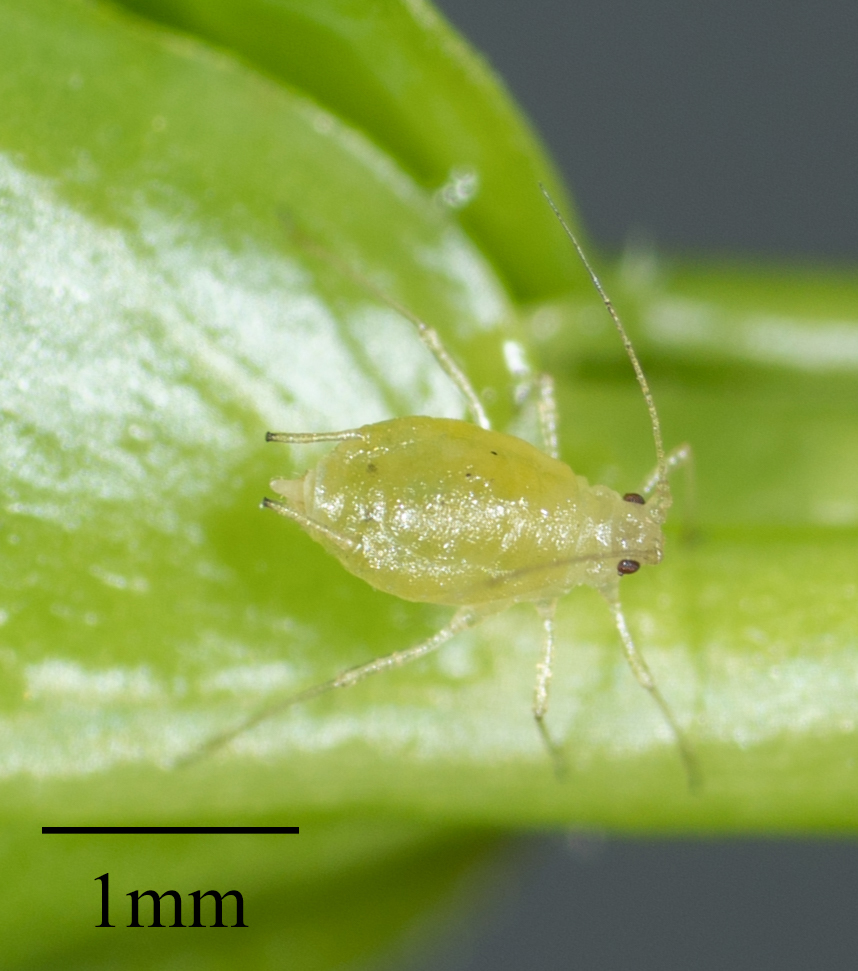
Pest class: green_peach_aphid